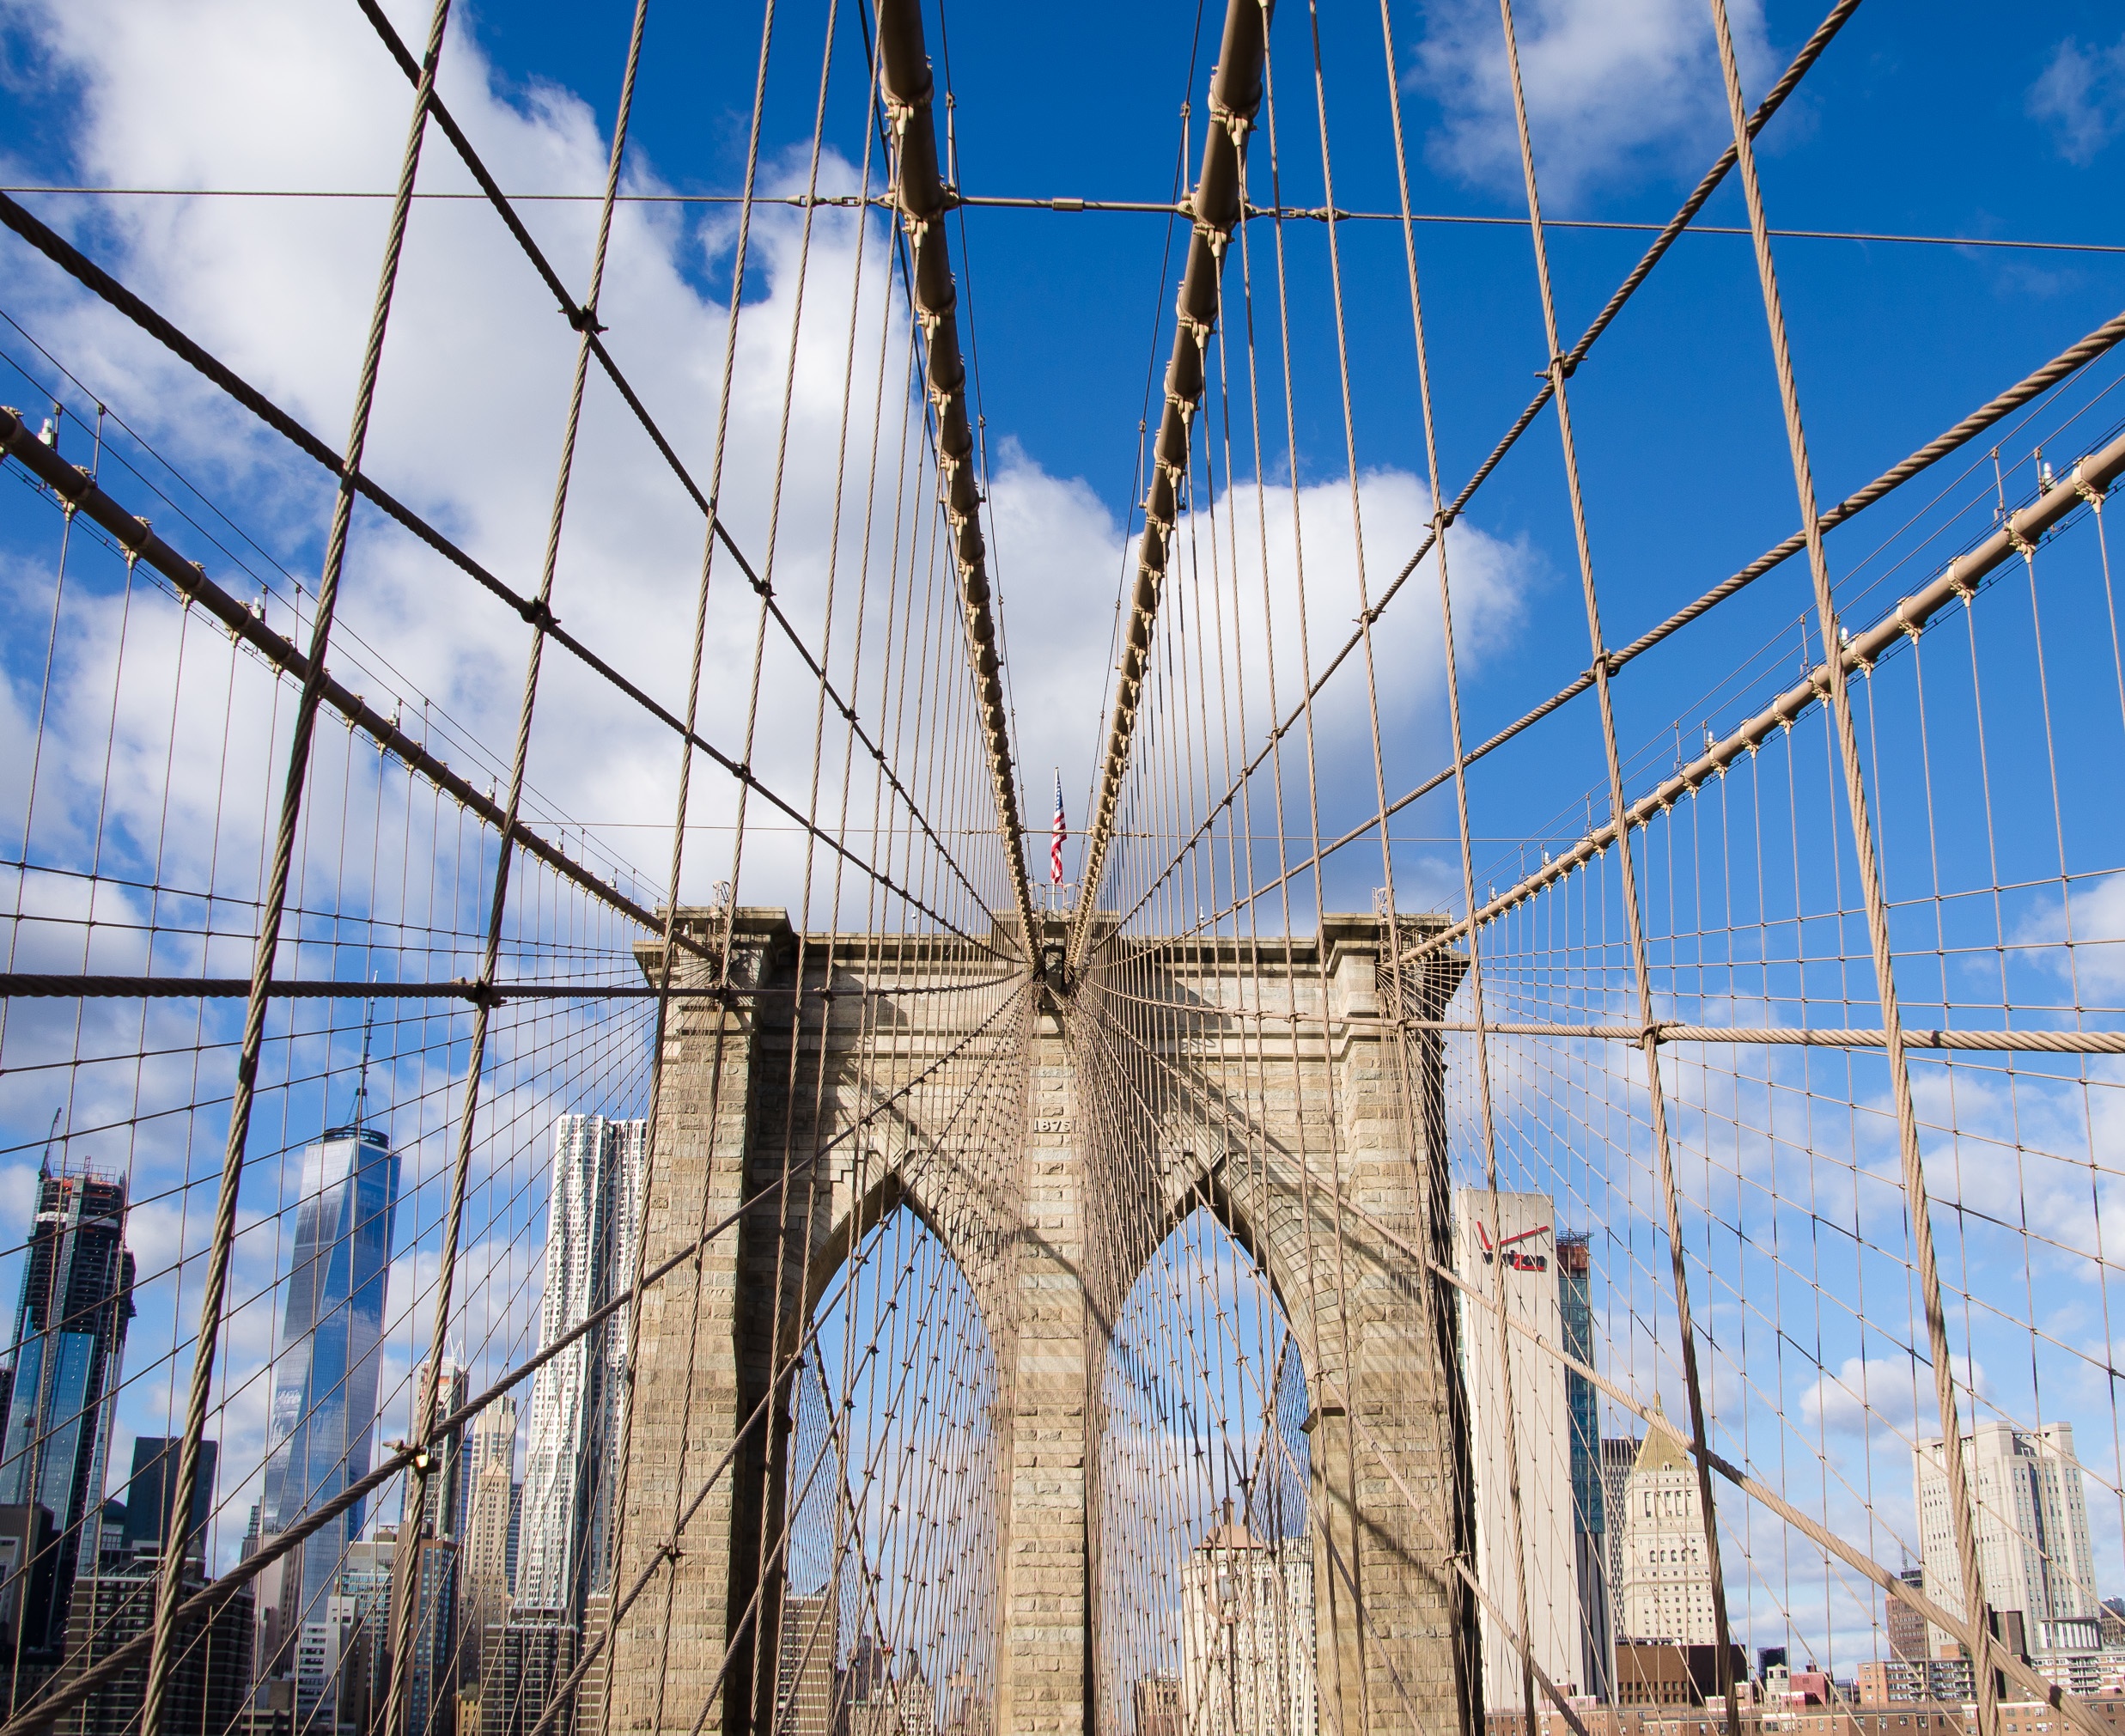
architecture, bridge, skyscraper, reflection, mast, facade, blue, industry, electricity, urban area